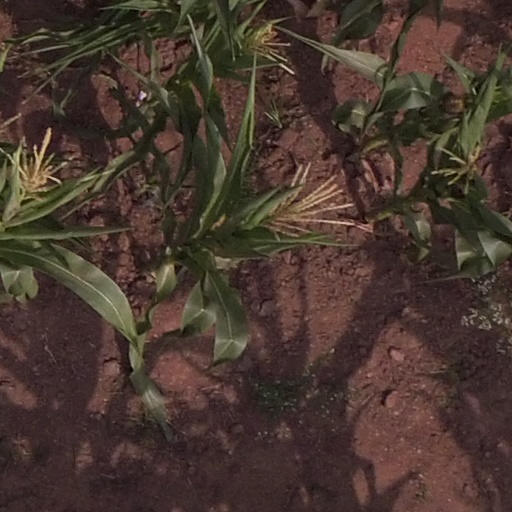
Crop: maize; corn